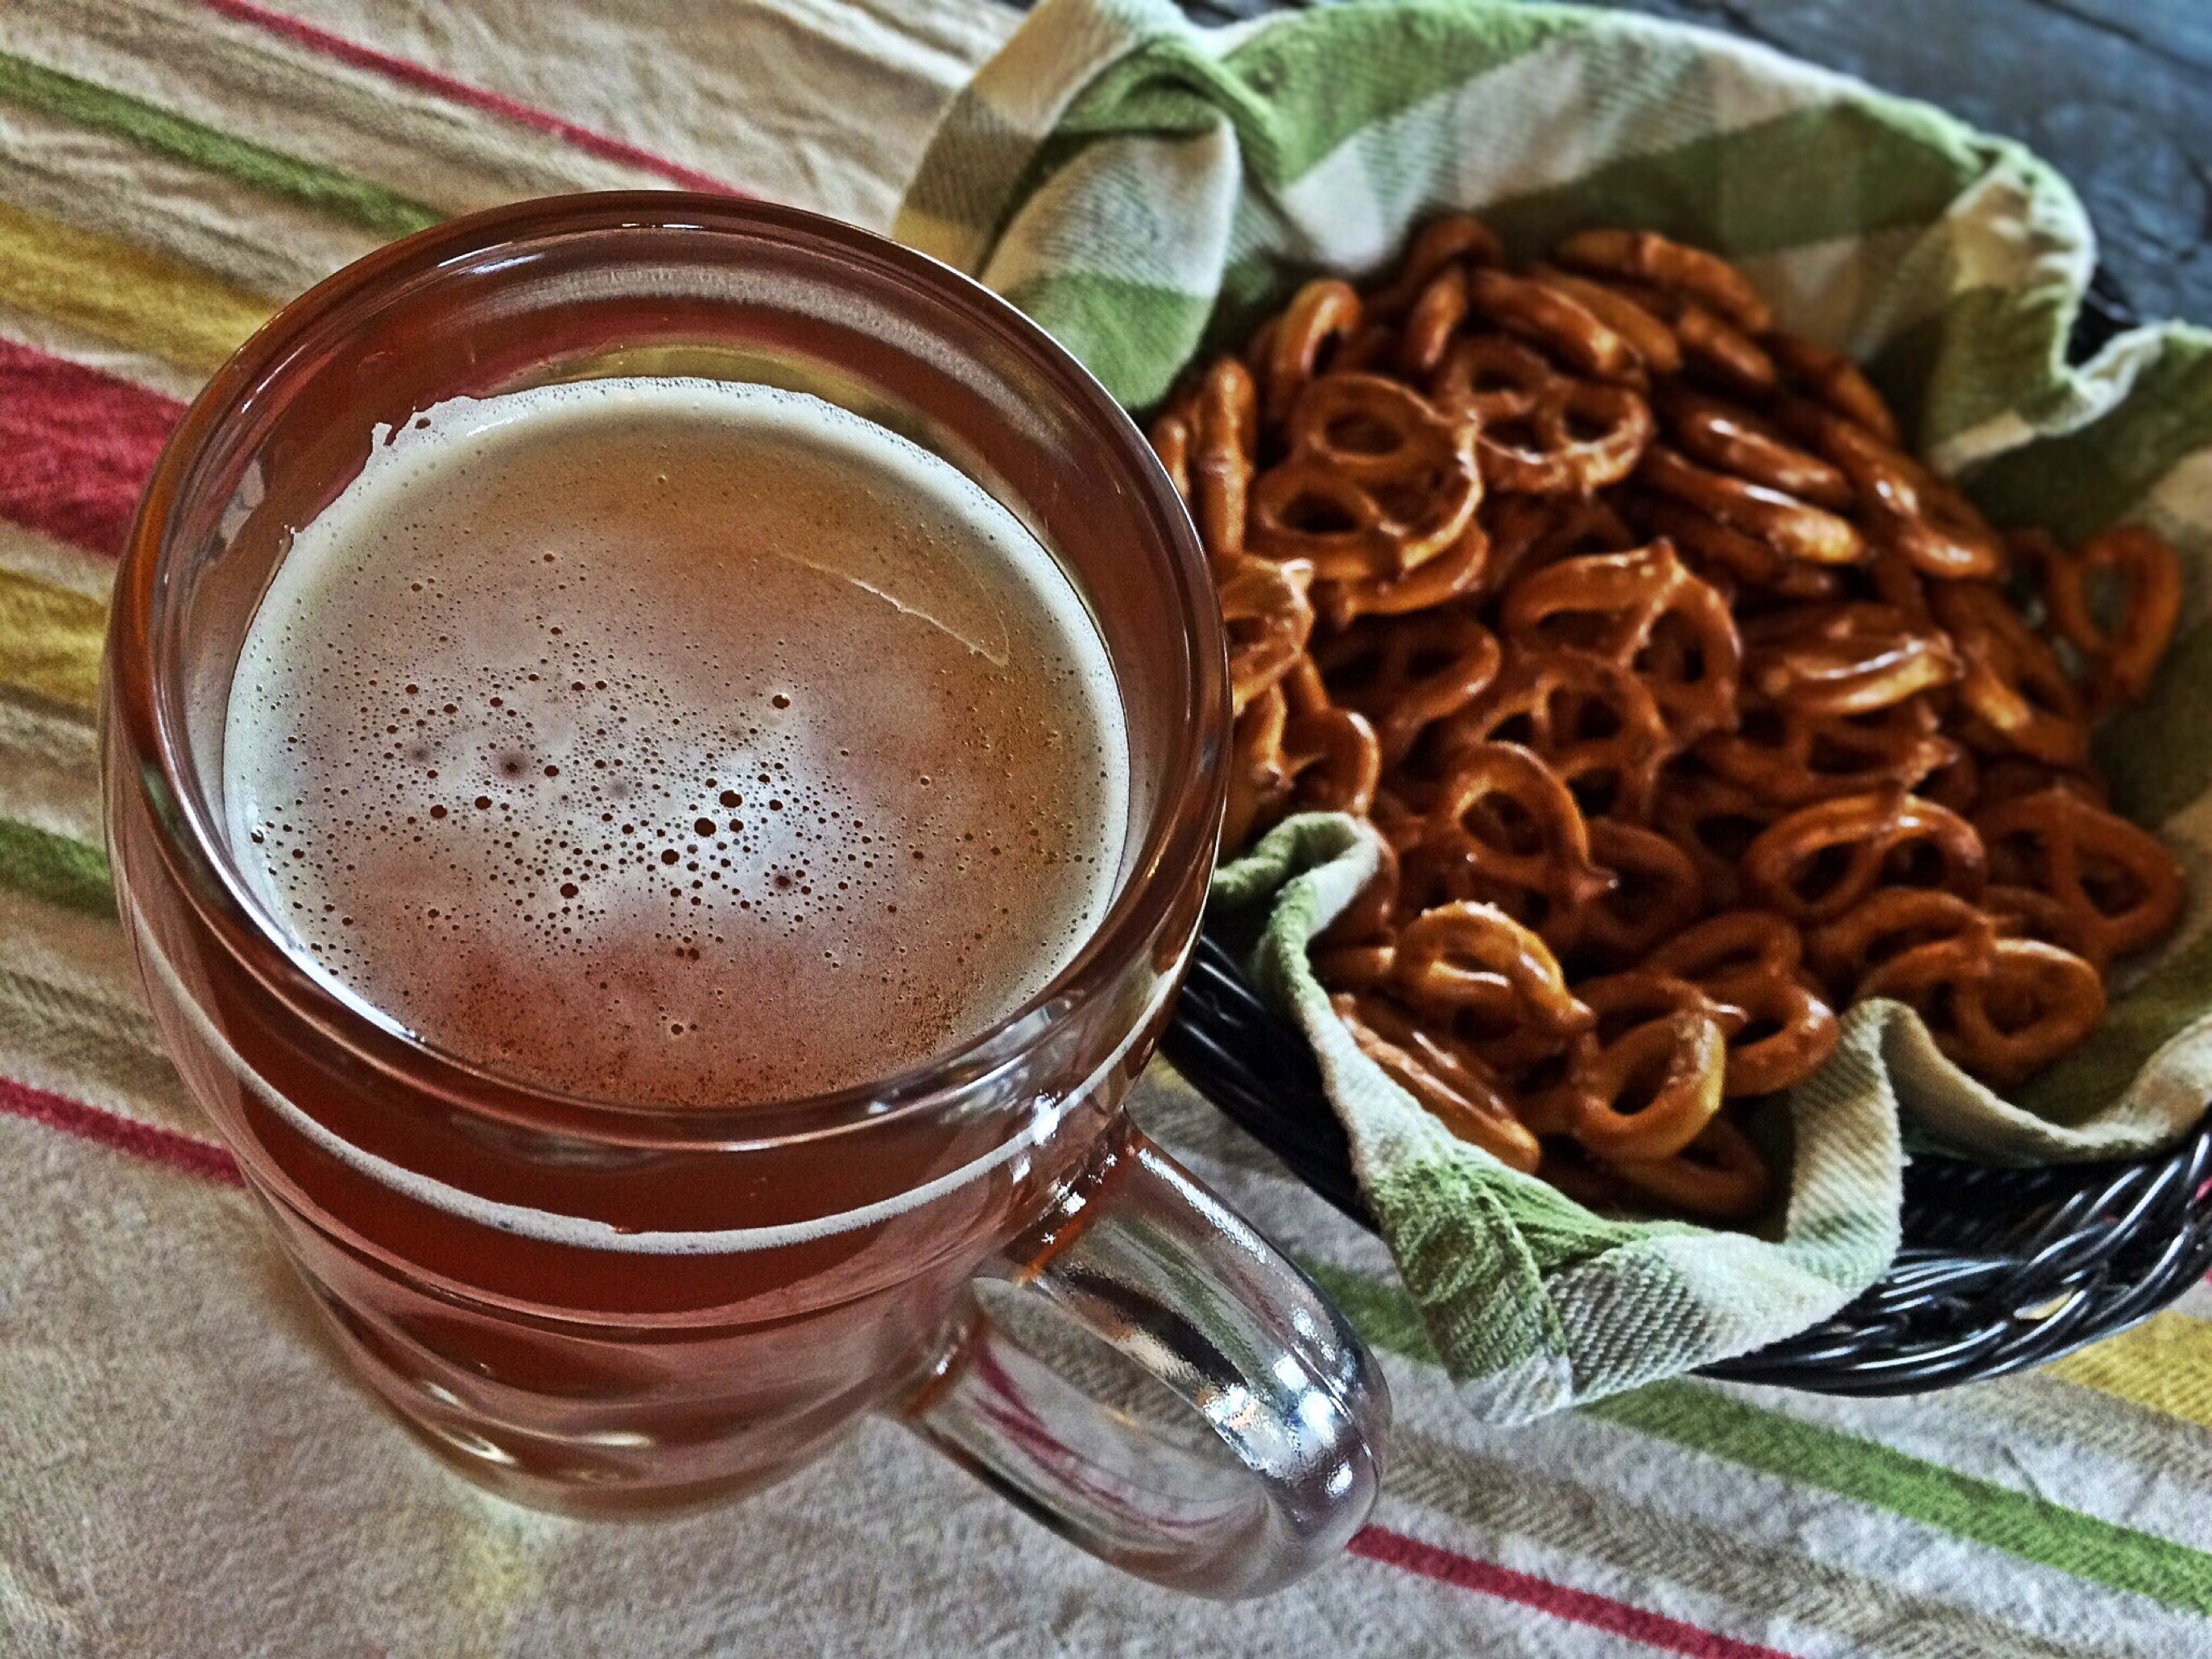
bar, dish, meal, food, produce, beverage, drink, breakfast, dessert, cuisine, beer, pretzels, flavor